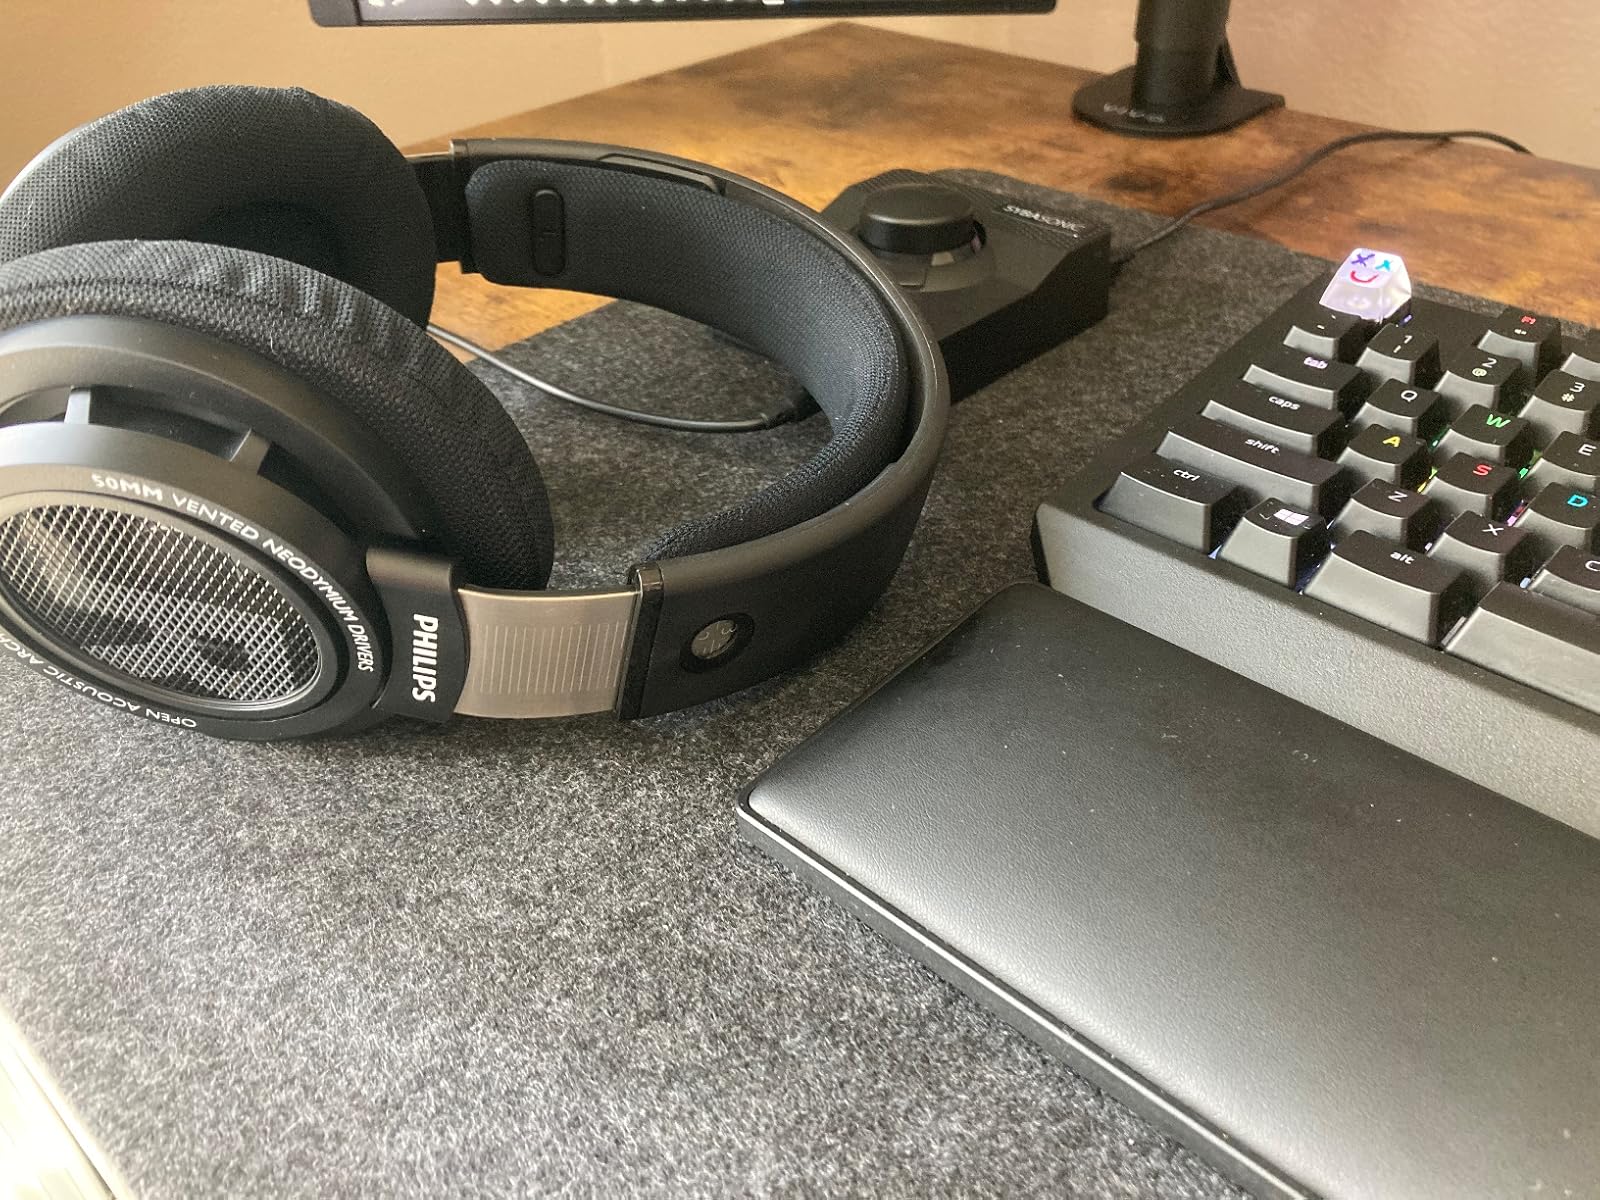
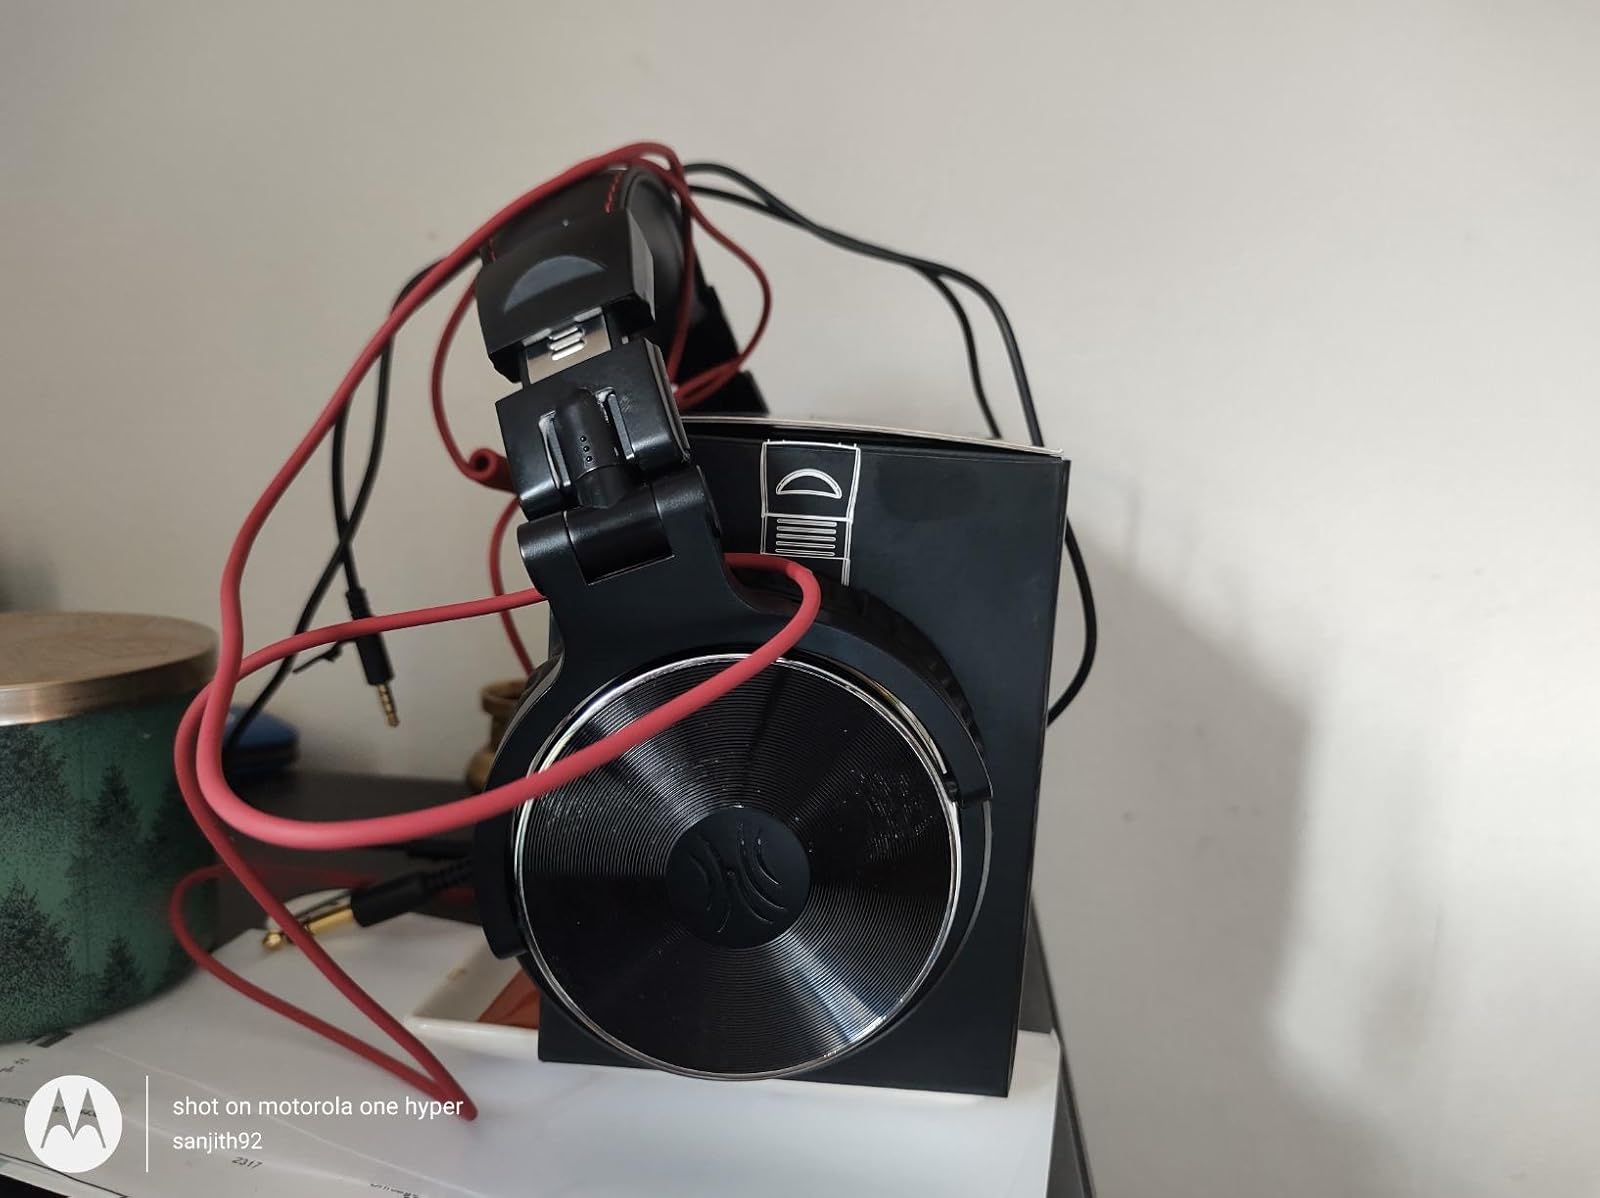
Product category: headphones
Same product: no